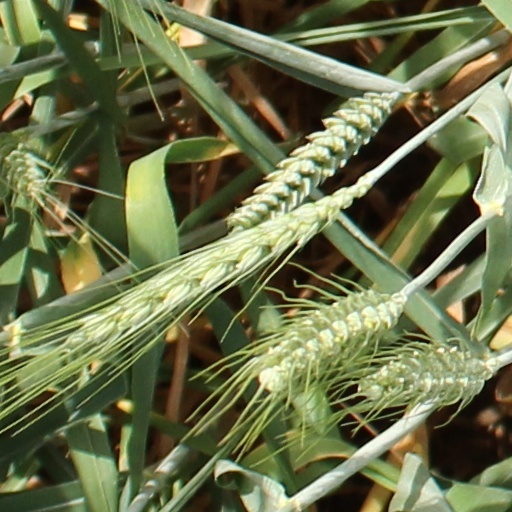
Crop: wheat